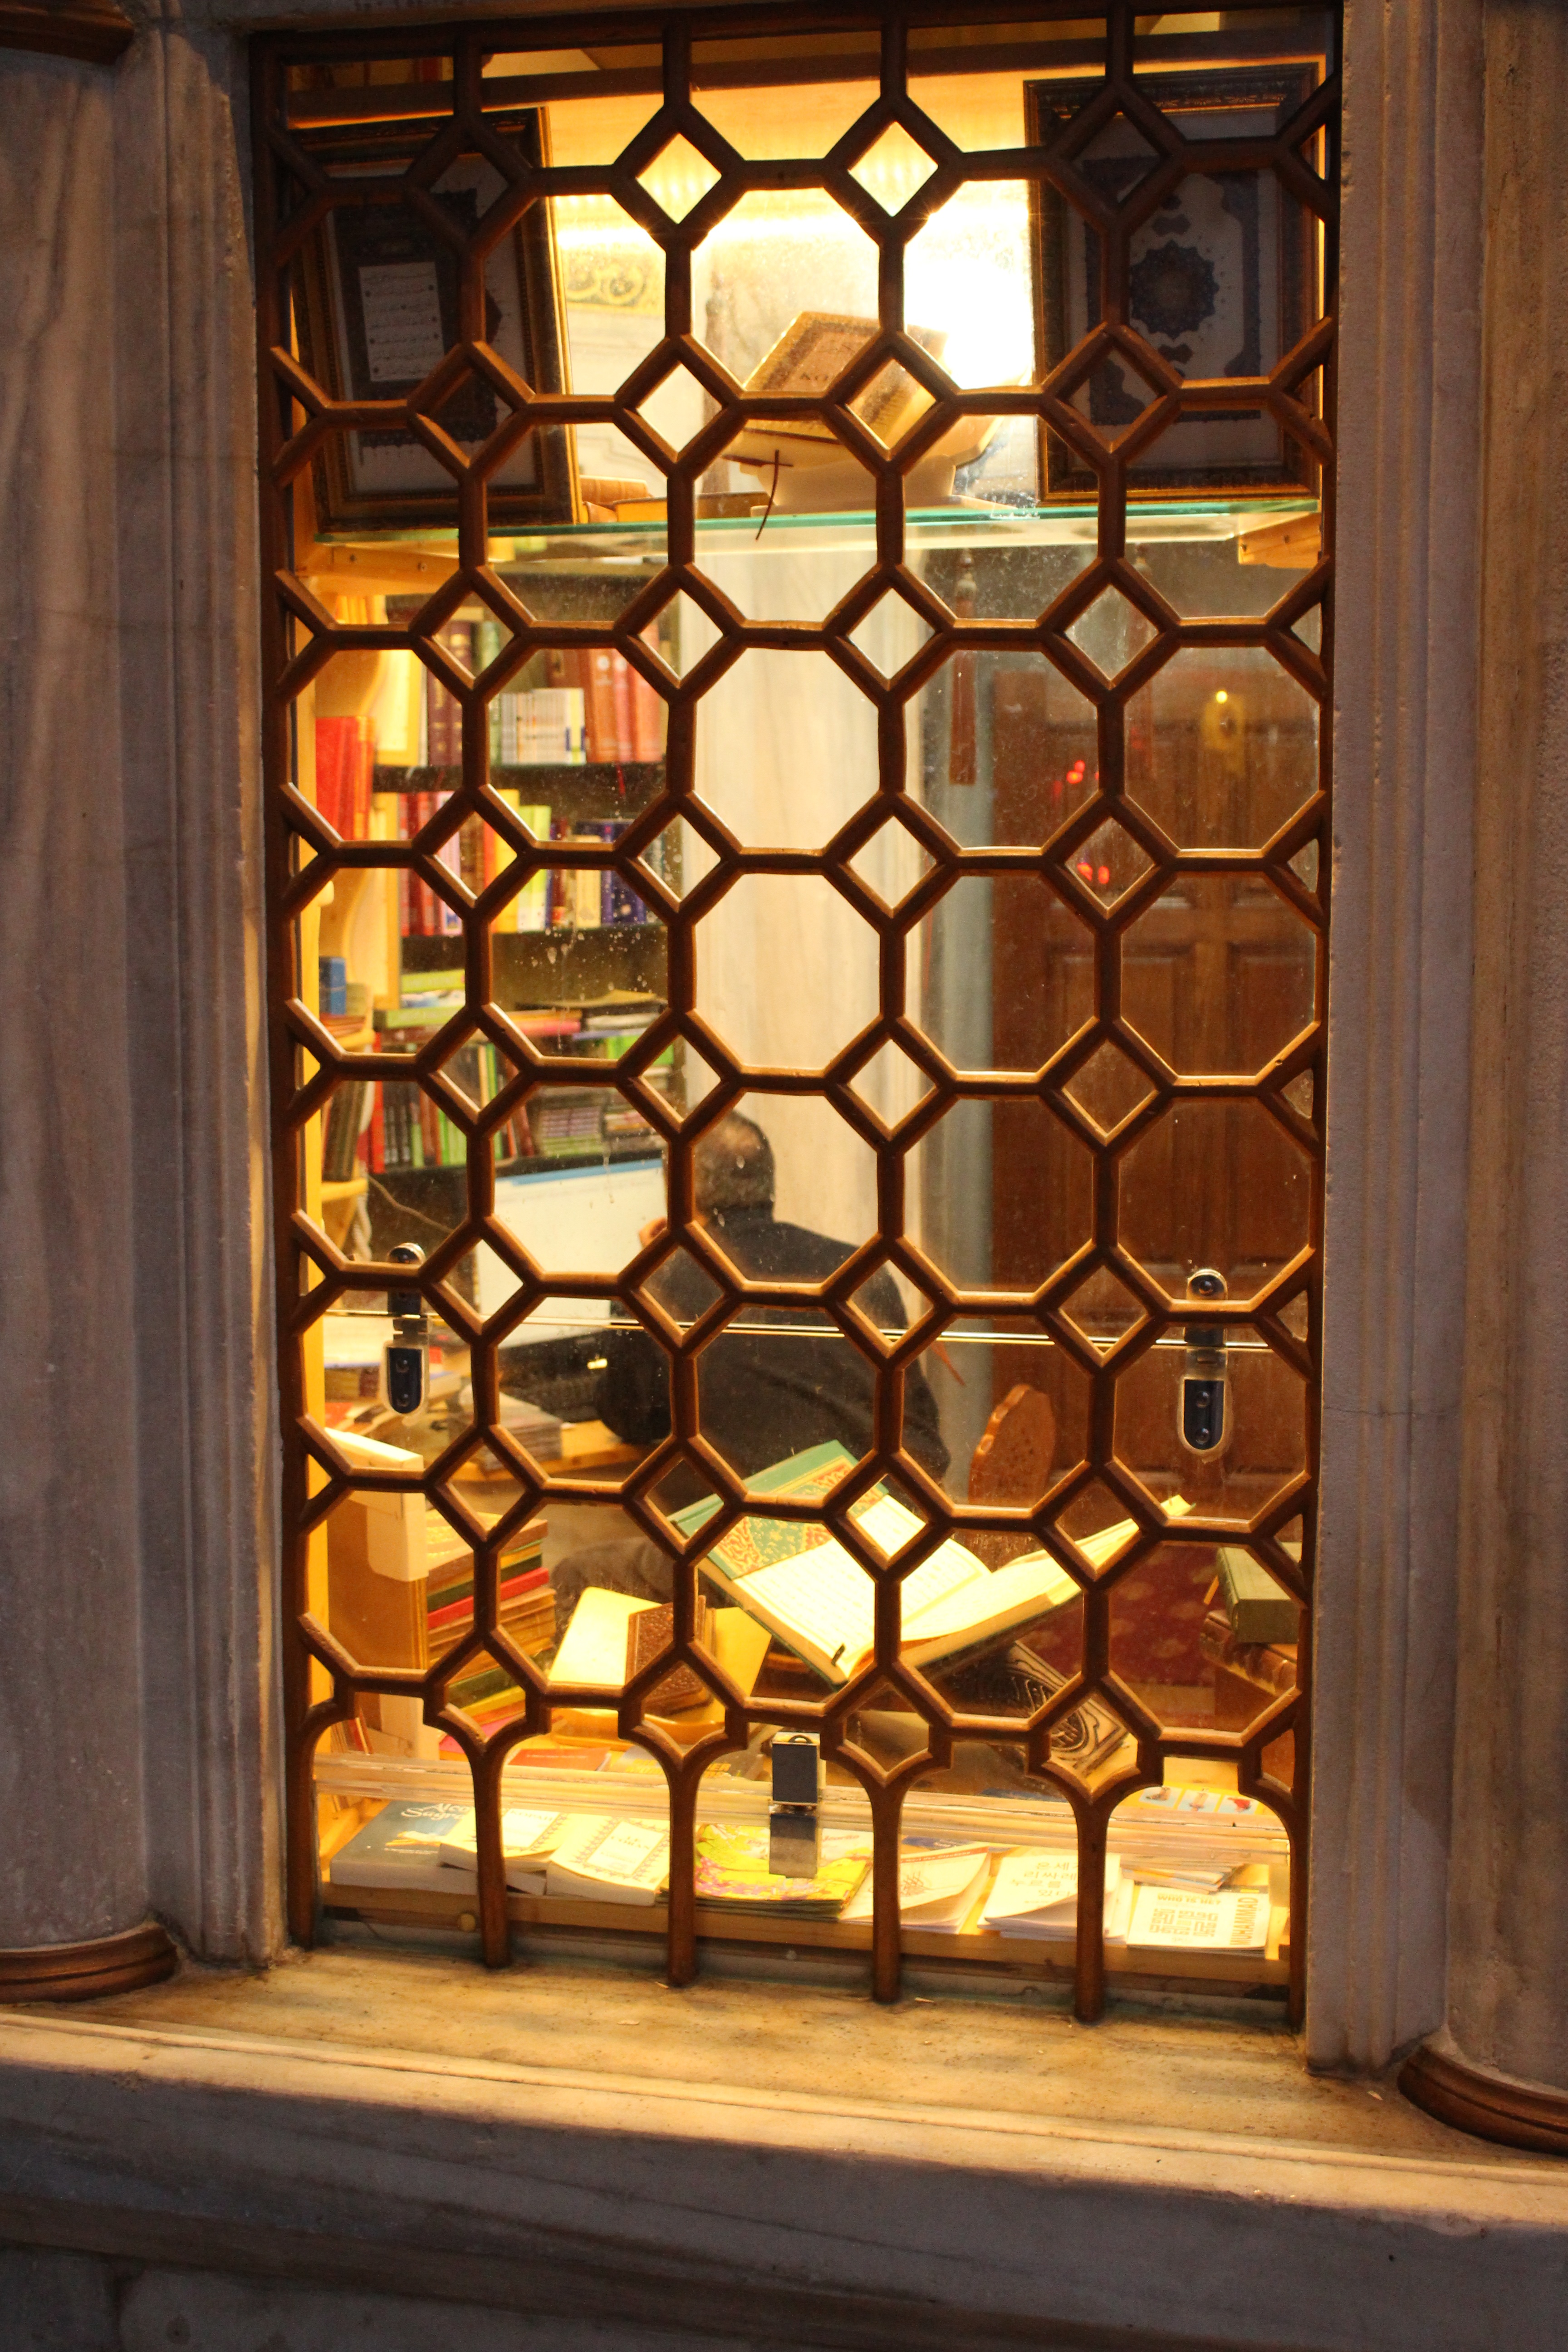
book, wood, window, glass, lighting, door, material, stained glass, interior design, library, arabic, koran, book store